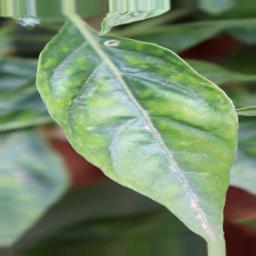
Label: mites_and_trips